Food festivals in South Korea

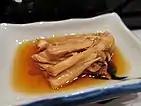
Songi-jorim (simmered pine mushrooms)

The Yangyang Songi mushroom festival, held sometime between late September and early October, offers visitors the opportunity to see and pick mushrooms by themselves in the mushrooms' natural habitat. Songi or pine mushroom is a precious mushroom hence often referred to as "golden mushroom" and "diamond in the tree". Events and programs in the festival include the Sansinje rituals, picking mushrooms, sampling mushroom cuisine and making Songcheon rice cake.